Kevin Byard

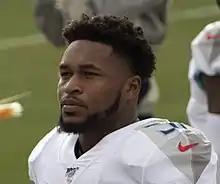
Byard with the Titans in 2019

During the season-opener against the Browns, Byard made an interception off Baker Mayfield and returned it 28 yards in the Titans' 43–13 road victory. In Week 5, Byard made five combined tackles (four solo), had a season-high two pass deflections, and intercepted a pass by Josh Allen to wide receiver Cole Beasley during a 14–7 loss to the Buffalo Bills. The following week, he set a season-high with six solo tackles, made a pass deflection, and recorded an interception off a pass by Joe Flacco that had ricochet off tight end Noah Fant's back during a 16–0 loss at the Denver Broncos. In Week 12, he collected a season-high nine combined tackles (four solo) as the Titans defeated the Jacksonville Jaguars 42–20. On December 29, 2019, Byard tied his season-high of six solo tackles (seven combined), made one pass deflection, and helped secure a 35–14 win at the Houston Texans with an late fourth quarter interception off a pass by A. J. McCarron to tight end Jordan Akins. He started all 16 games for the third consecutive season and finished with 84 combined tackles (60 solo), five interceptions, and nine passes defended.